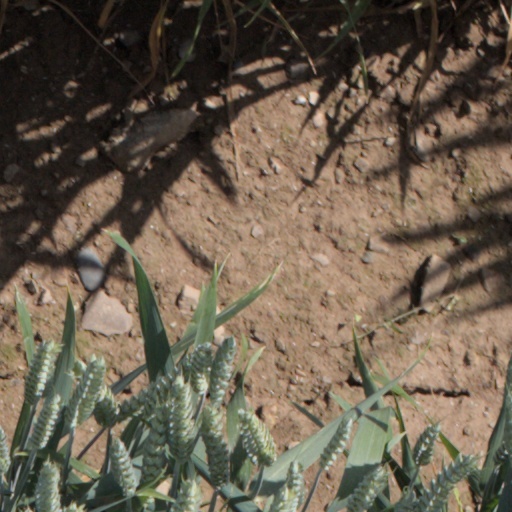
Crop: wheat